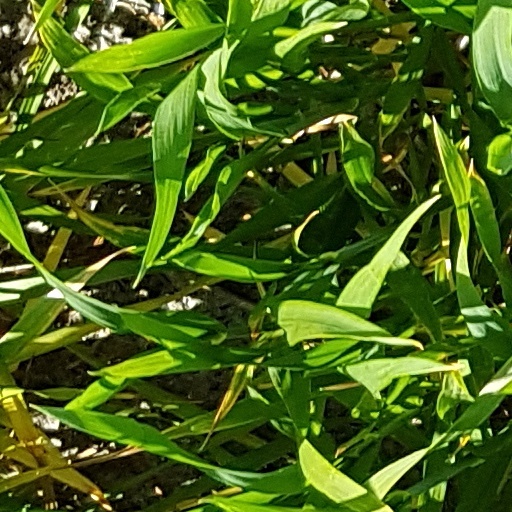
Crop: wheat